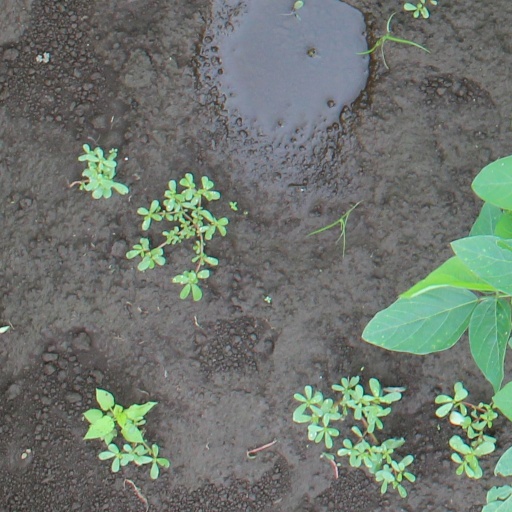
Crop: soybean